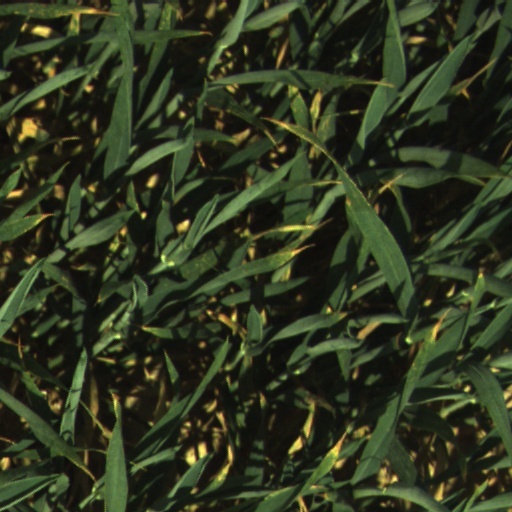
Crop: wheat